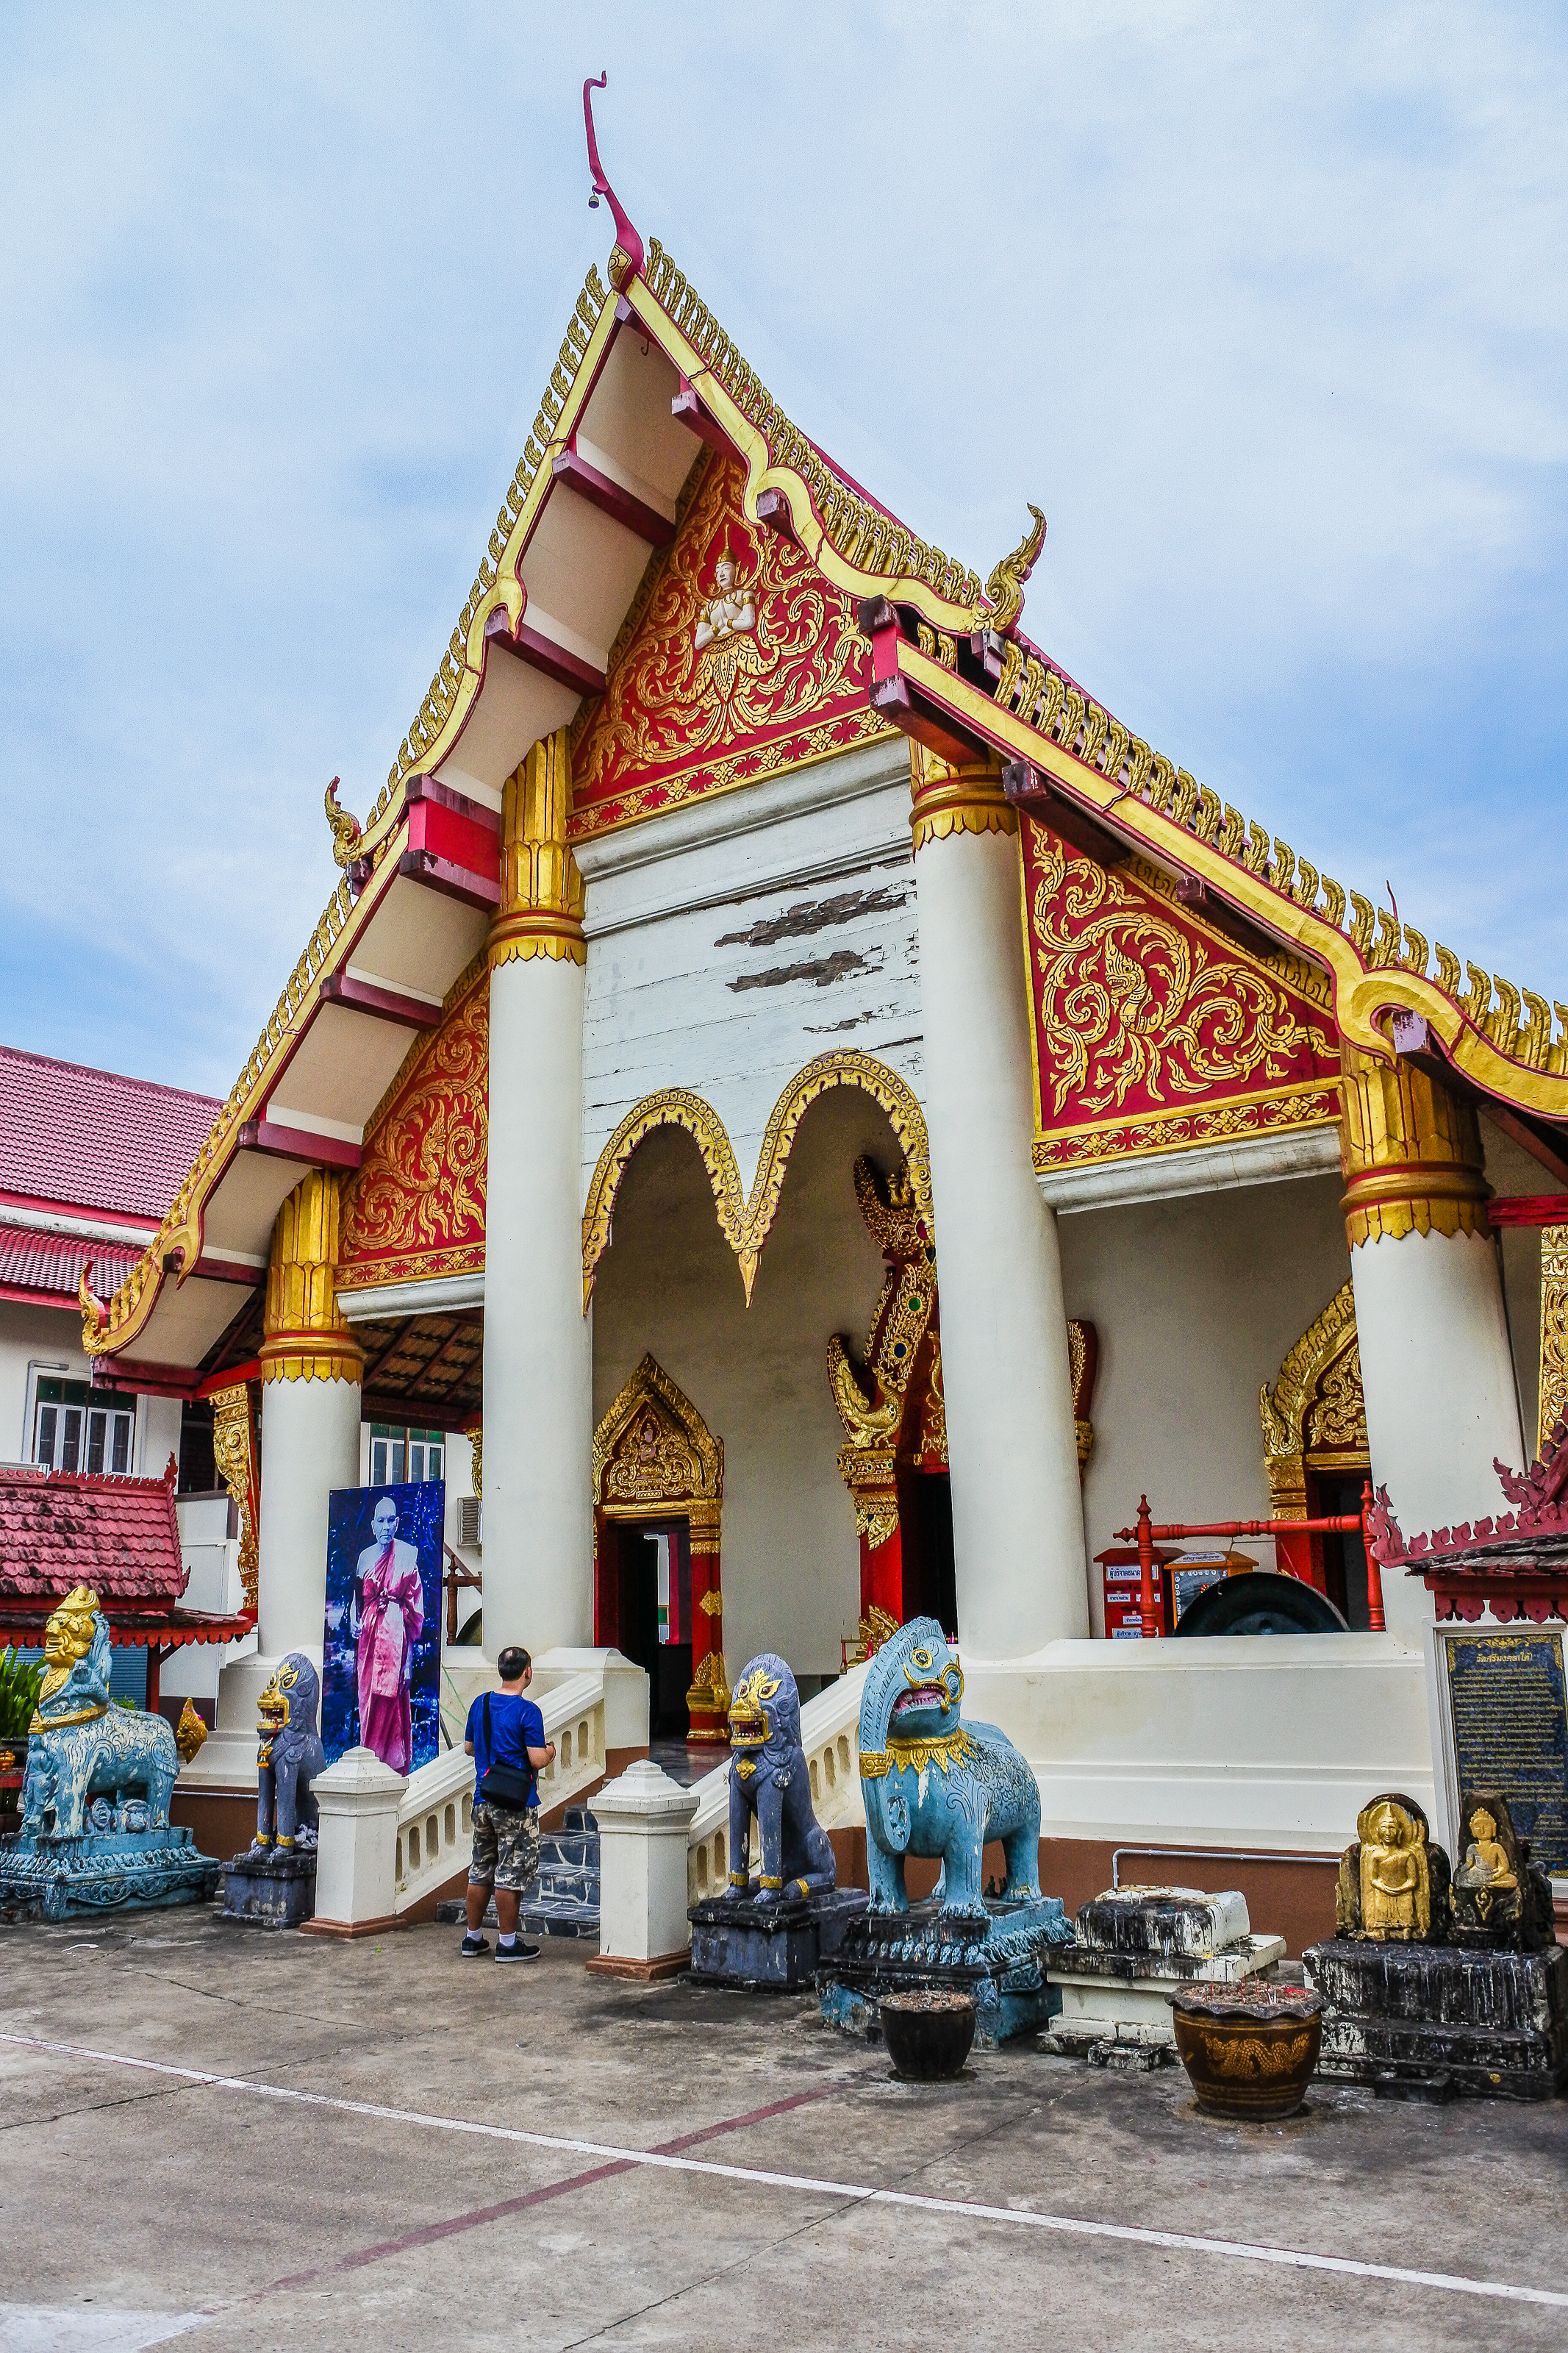
amazing, architecture, art, asia, asian, big, blue, blue sky, buddha, buddhism, built, climate, cloud, culture, destinations, exterior, famous, finger, forest, green, hill, large, manorom, meditation, mountain, mukdahan province, panorama, place, reflection, religion, sit, sky, southeast, spirituality, statue, structure, sunrise, sunset, symbol, temple, thai, thailand, top, tourism, travel, tropical, vacations, wat, water, white buddha, place of worship, building, hindu temple, shrine, historic site, facade, house, leisure, vacation, tourist attraction